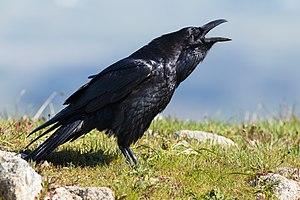
Cette liste des oiseaux au Canada provient de Bird Checklists of the World en date du mois de juillet 2018.
Le Grand Corbeau est une espèce d'oiseaux de la famille des Corvidés. Il est le plus grand oiseau de l'ordre des Passeriformes après le Corbeau corbivau, et probablement le passereau le plus lourd. Présent dans tout l'hémisphère nord, c’est l’espèce de corvidé dont l’aire de répartition est la plus étendue. Les Grands Corbeaux vivent généralement de 10 à 15 ans mais certains individus ont vécu 40 ans. Les juvéniles peuvent se déplacer en groupes mais les couples appariés restent ensemble pour la vie, chaque couple défendant un territoire. Huit sous-espèces ont été décrites avec de faibles différences phénotypiques ; des études récentes montrent toutefois des différences génétiques significatives entre les populations de diverses régions.
Cette liste des espèces d'oiseaux au Québec recense les taxons de ce groupe observés dans cette province du Canada. Elle provient de l'American Ornithologist Union en date du mois de janvier 2019. Elle comprend 470 espèces dont :